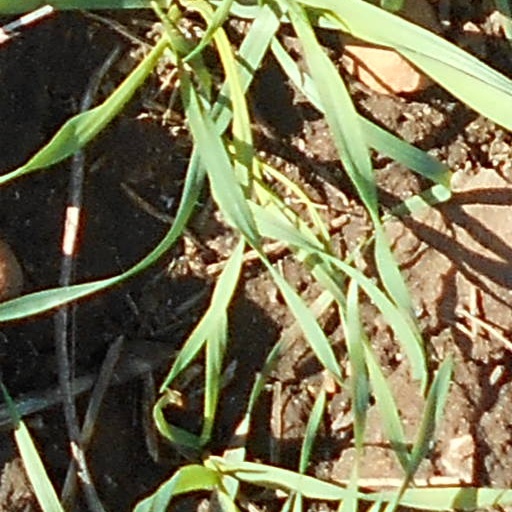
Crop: wheat